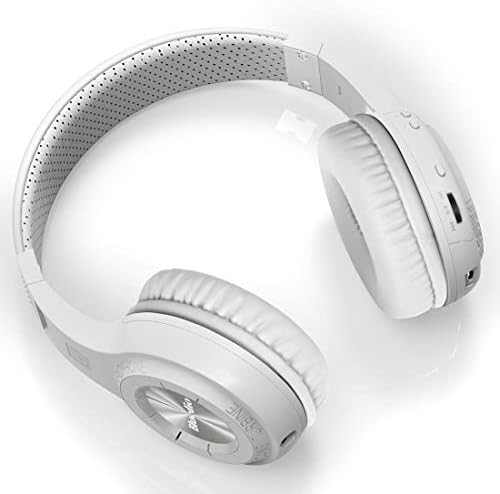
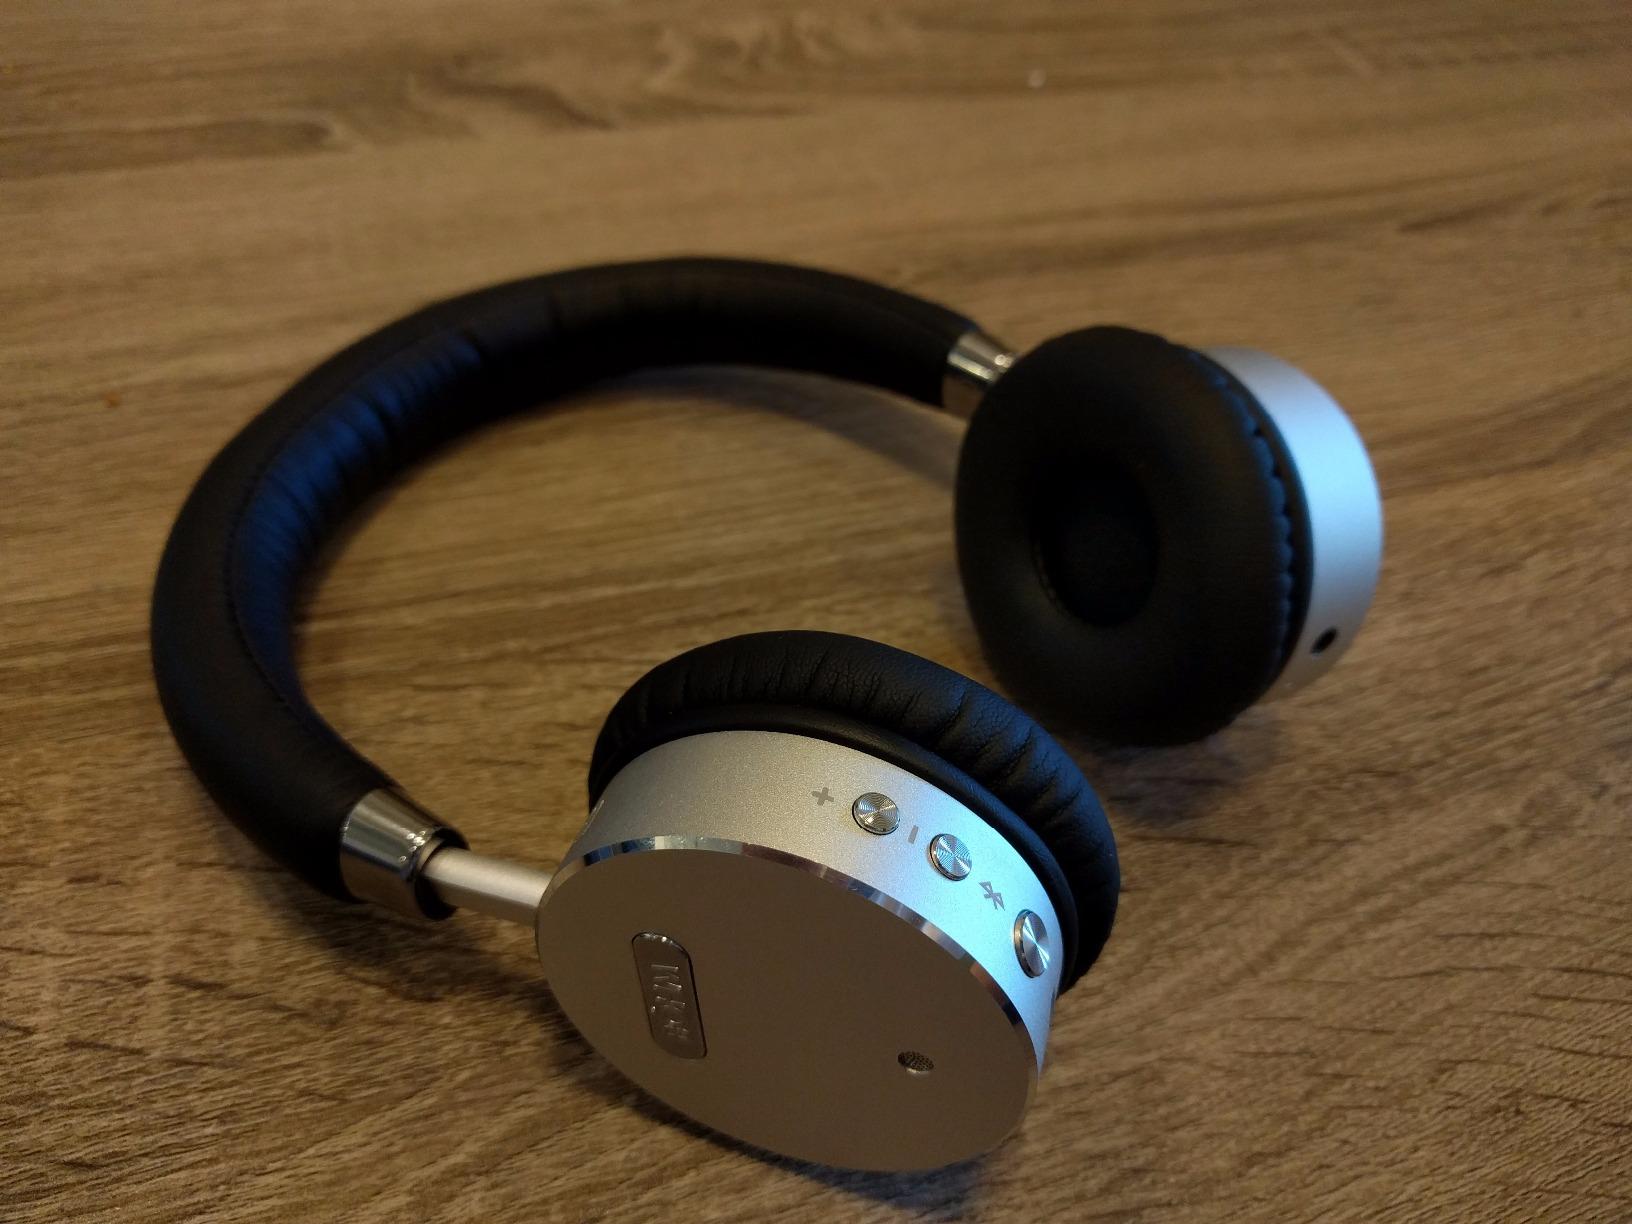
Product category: headphones
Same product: no